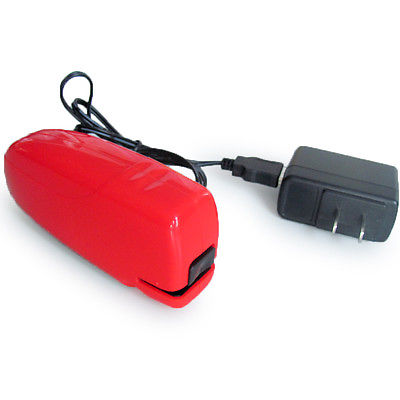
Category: stapler